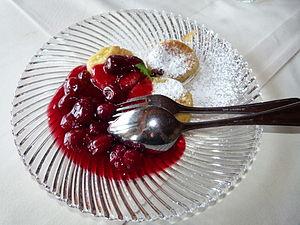
Le quark est un type de produit laitier fabriqué par le réchauffement du lait jusqu'à ce que le phénomène de caillage se produise. Il peut être classé en tant que fromage frais, bien que, dans certains pays, il soit traditionnellement considéré comme étant un produit laitier fermenté. Le quark traditionnel est fait sans présure, mais dans certaines laiteries modernes, cette dernière est utilisée. Il est doux, blanc et jeune, et ne contient généralement pas de sel ajouté.